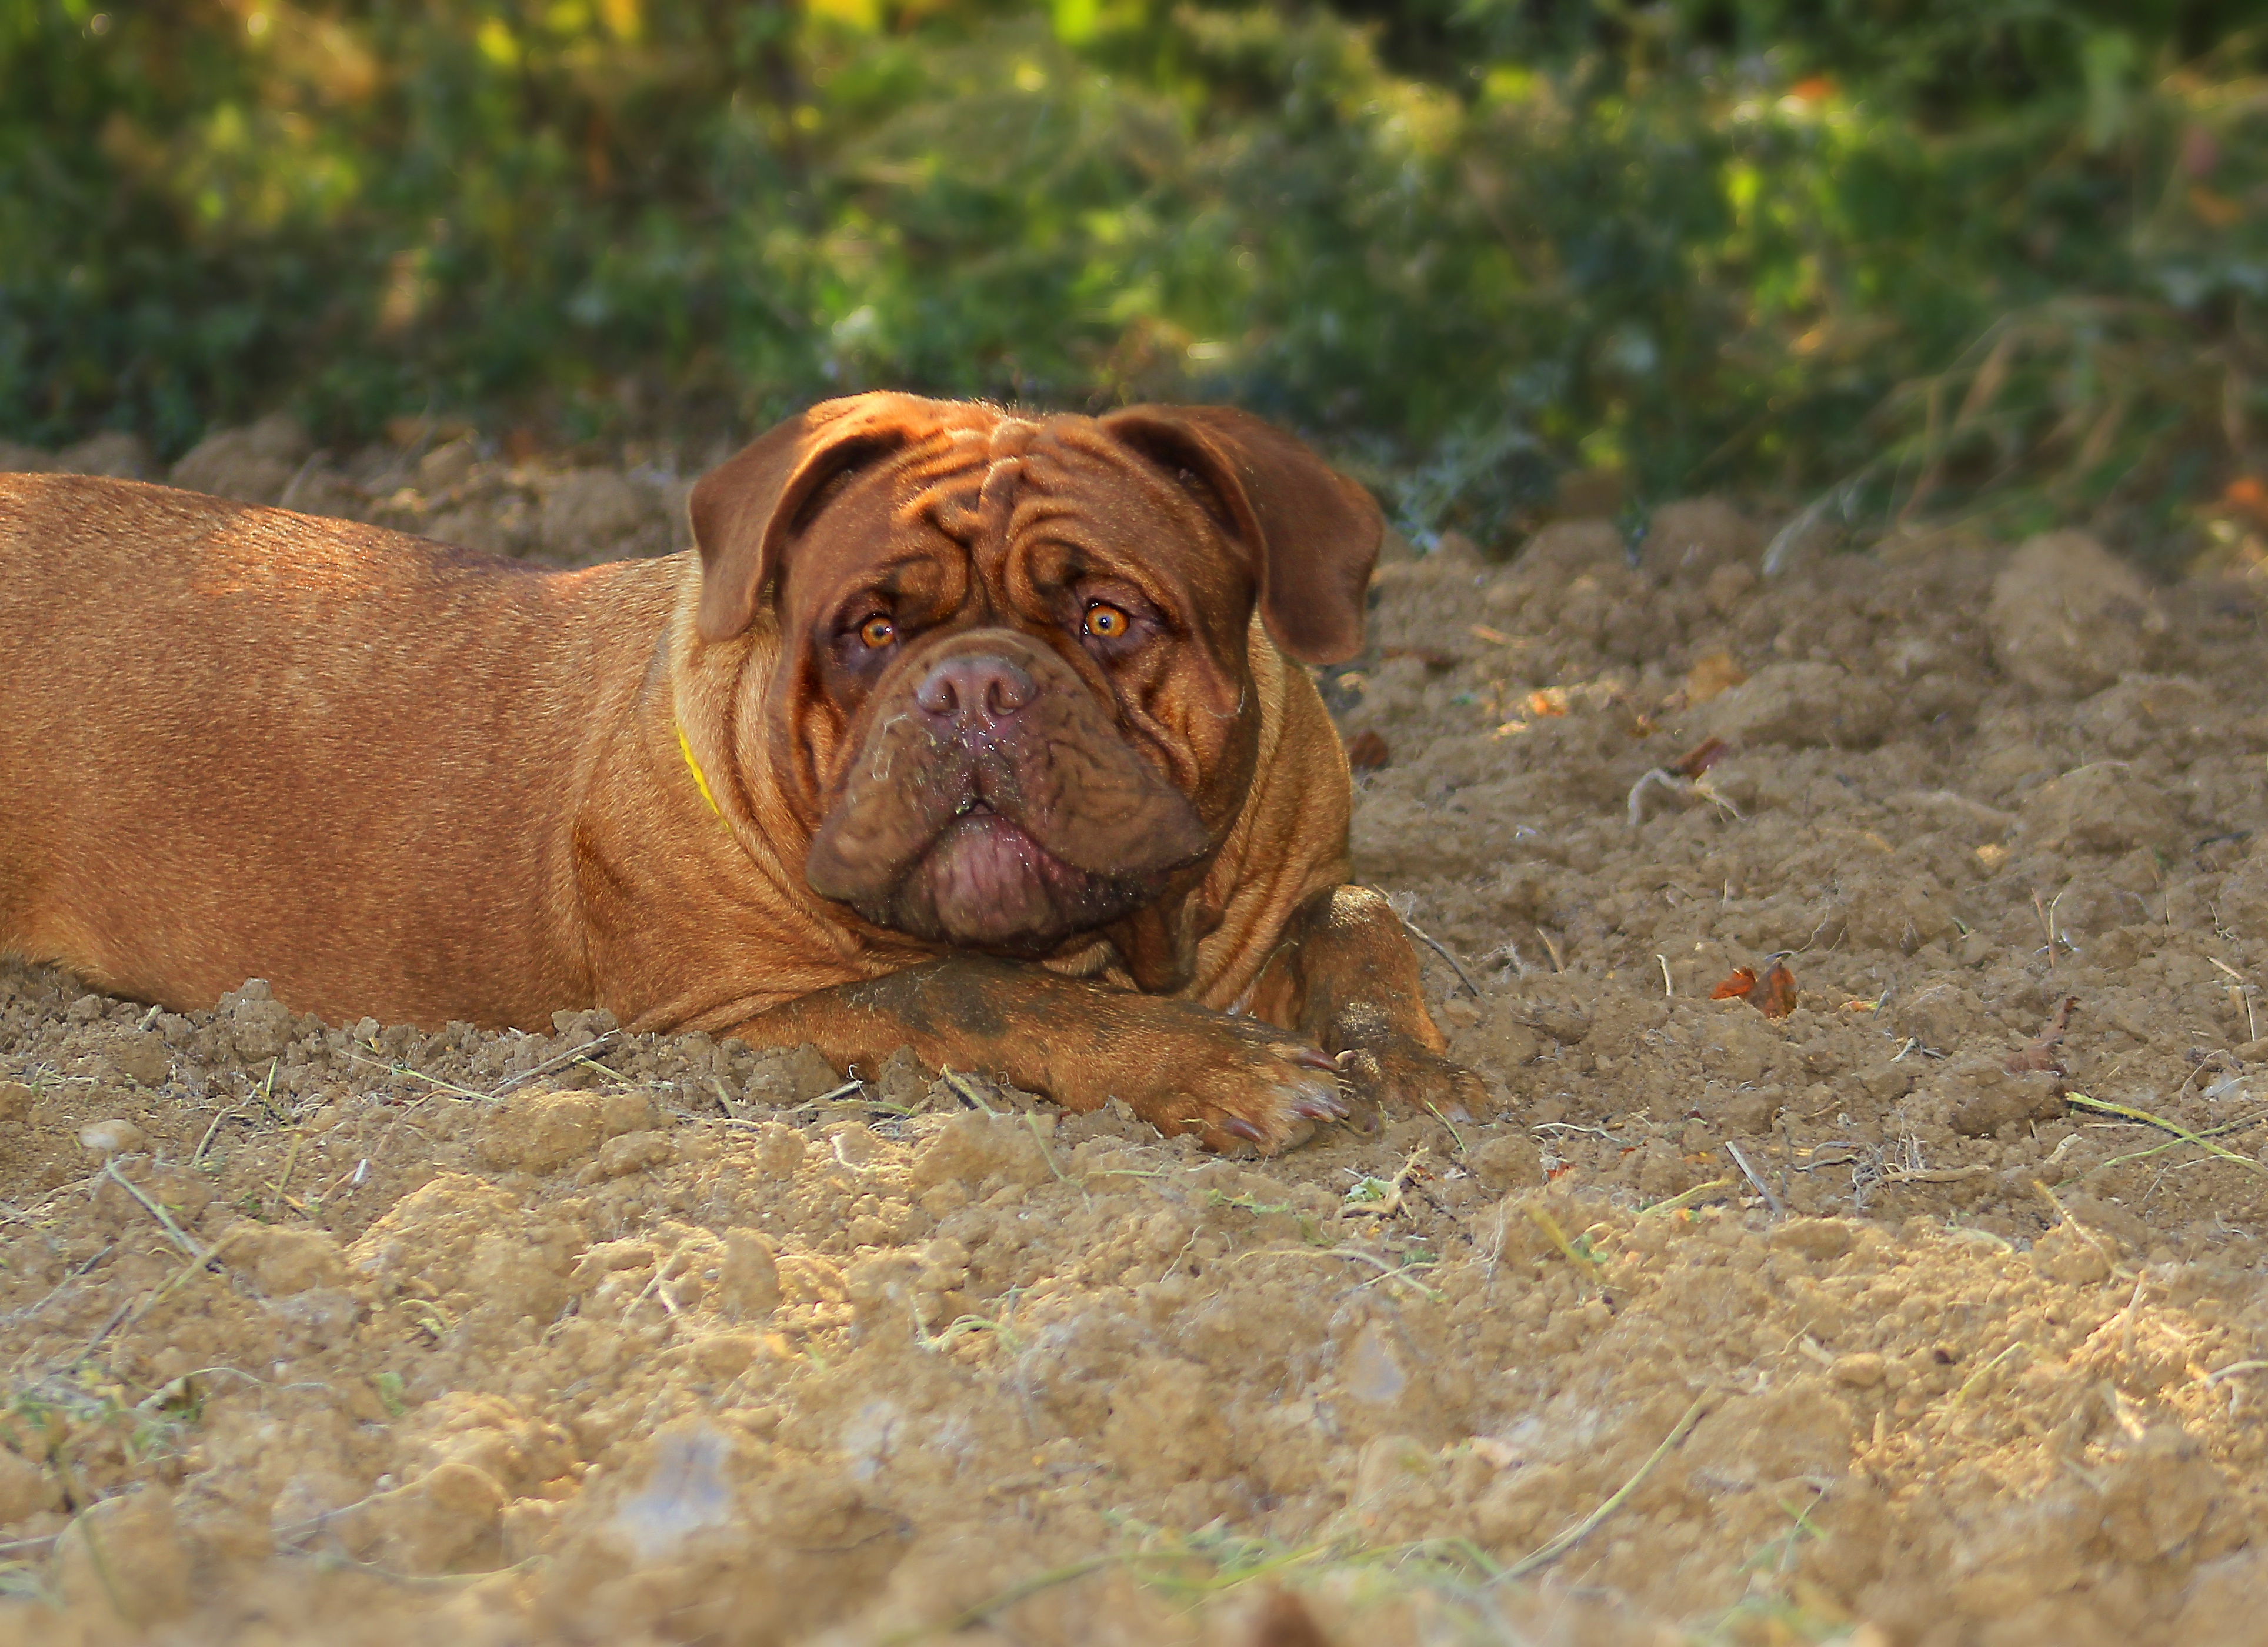
nature, grass, outdoor, meadow, play, home, puppy, dog, animal, cute, summer, love, pet, portrait, green, park, brown, mammal, garden, thoroughbred, outdoors, de, french, background, vertebrate, funny, bordeaux, beautiful, large, strong, active, dog breed, adult, guard dog, mastiffs, dogue, old english bulldog, younge, dogue de bordeaux, dog like mammal, carnivoran, olde english bulldogge